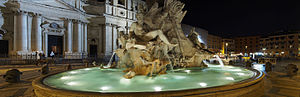
Fontana dei Quattro Fiumi / Obelisken
Fireflodsfontænen ved nat med flodguden Ganges og hans åre i forgrunden. Bagved ses kirken S. Agnese.
Fontana dei Quattro Fiumi er en fontæne på Piazza Navona i Rom, Italien.